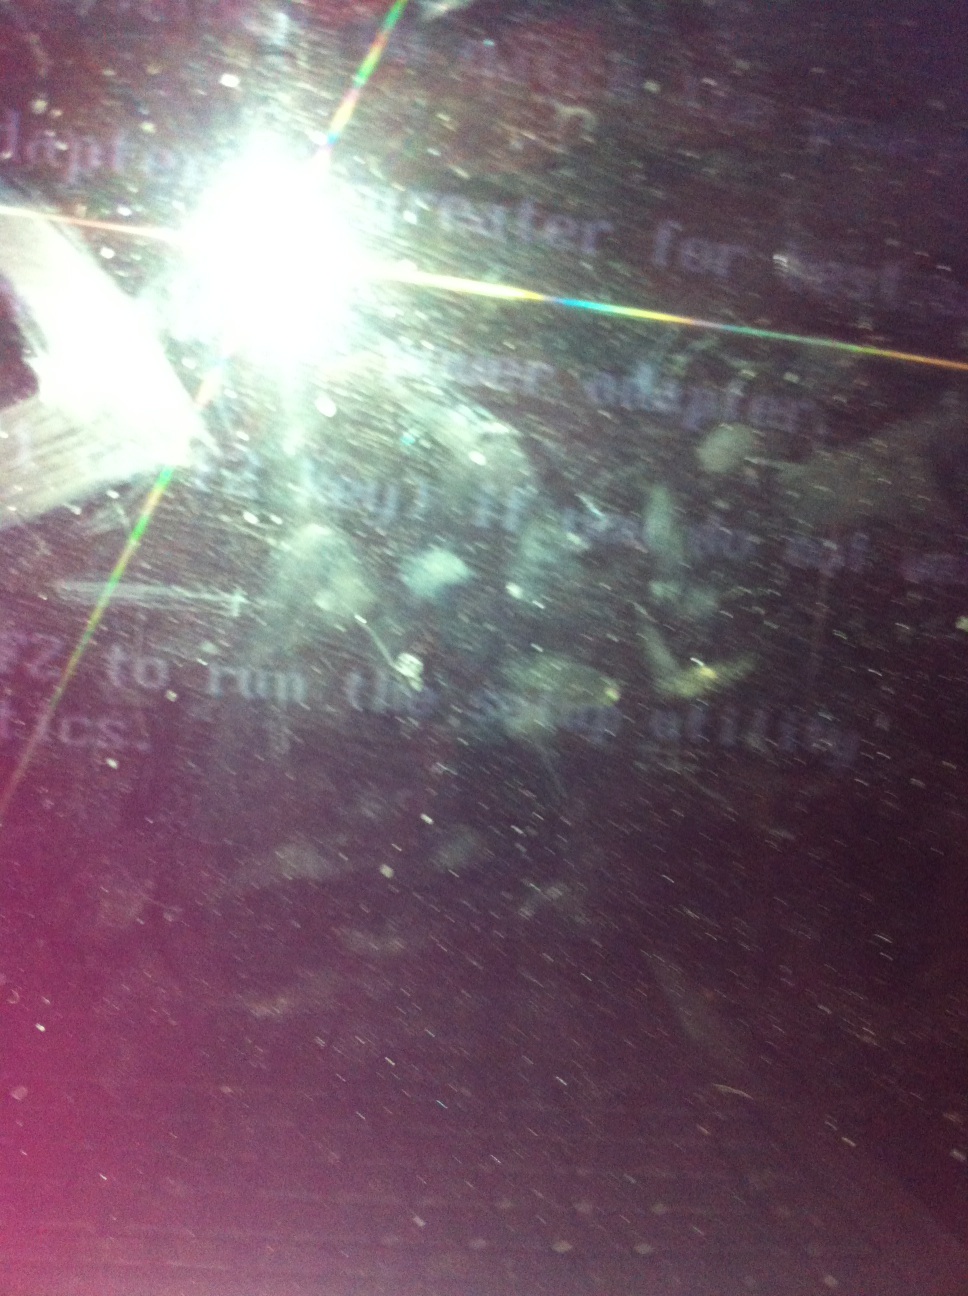Question: Can you read what the screen of my computer says? Thank you.
Answer: unanswerable